Tuam

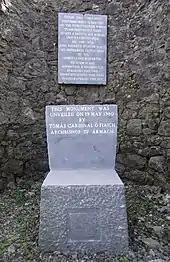
Chair of Tuam Monument

On 30 March 1613, Tuam received a royal charter from James I, which enabled the Tuam constituency to send two representatives to Irish House of Commons until its abolition in 1801. The town was laid out as a market town to its present plan with all the streets converging on the central square. The charter also established a formal local council with an elected sovereign and 12 burgesses. The sovereign was sworn into office at the site of the "Chair of Tuam" which is believed to be within the remaining tower of Ruaidrí Ua Conchobair's castle. The borough was abolished under the Municipal Corporations (Ireland) Act 1840.